Charis Thompson

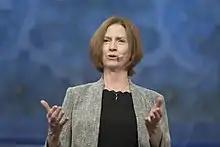
Photo of Charis Thompson in November 2017

Charis Thompson was Professor of Sociology at the London School of Economics, and before that a Professor at Harvard and Berkeley. She was a professor of Gender and Women's Studies in the Department of Gender and Women's Studies at the University of California at Berkeley. She was also associate director, and the founding Director, of the Science, Technology, and Society Center at UC Berkeley.